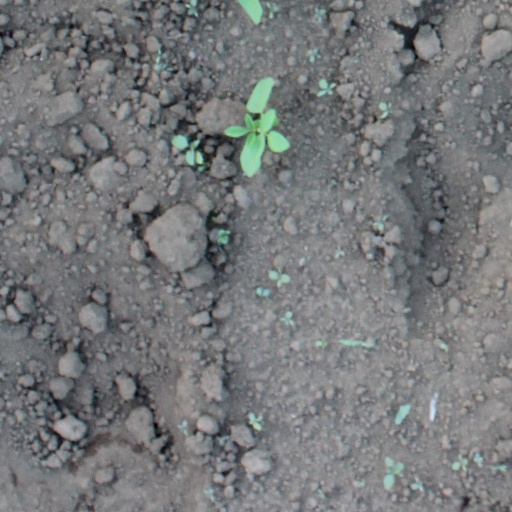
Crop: soybean